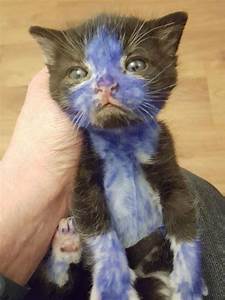
Label: cat